Bydgoszcz University of Science and Technology

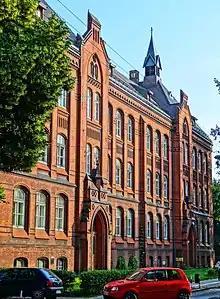
University Rectorate

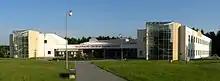
UTP Centre for Innovation

Bydgoszcz University of Science and Technology is a state-run institution of higher education in Bydgoszcz, Poland. According to international ranking by the "Webometrics Ranking of World Universities" published by the Spanish institute "Consejo Superior de Investigaciones Científicas", the University is ranked 23rd among the technical universities in Poland and, internationally, ranks 1,769 among all listed universities.